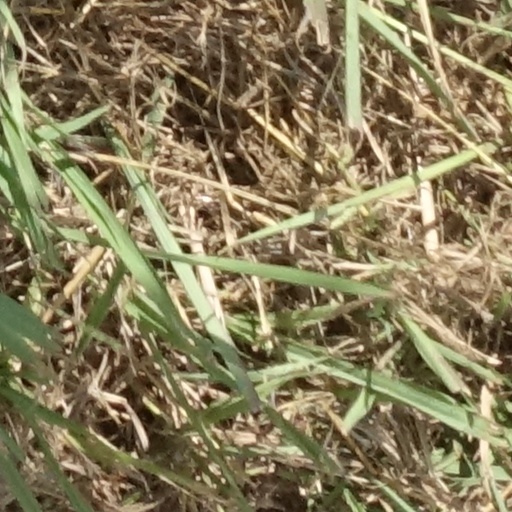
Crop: sorghum